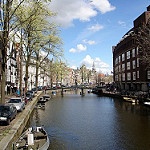
Scene: Outdoor